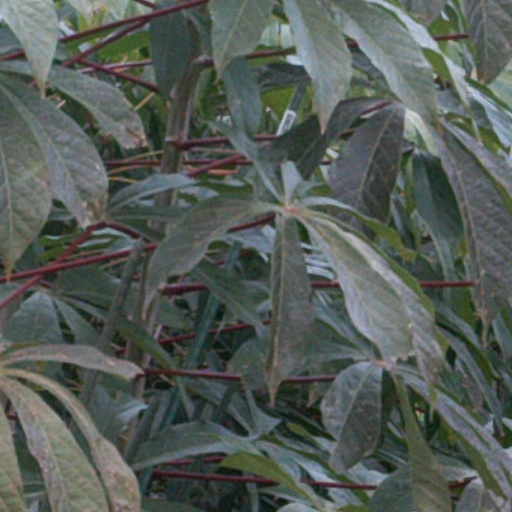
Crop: cassava